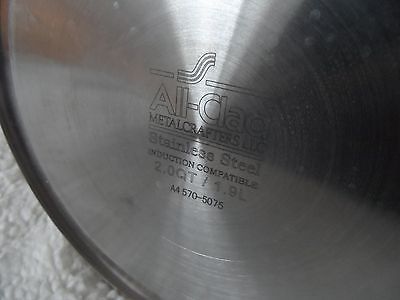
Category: kettle